Vanes Martirosyan

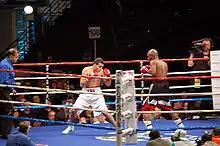
Martirosyan (left) vs. Taronze Washington, 2007

At the age of 20, Martirosyan turned professional at 154 pounds with Bob Arum's promotional company Top Rank. Vanes is managed by his uncle, Serge Martirosyan. He is also co-managed by Shelly Finkel, who also manages and advises world champions such as Wladimir and Vitali Klitschko, Evander Holyfield, Manny Pacquiao, among others.